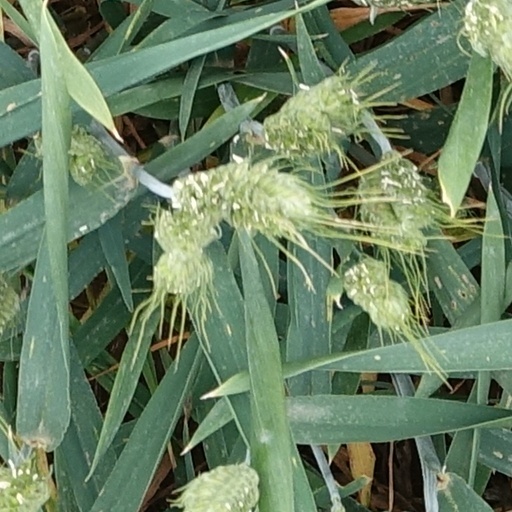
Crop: wheat